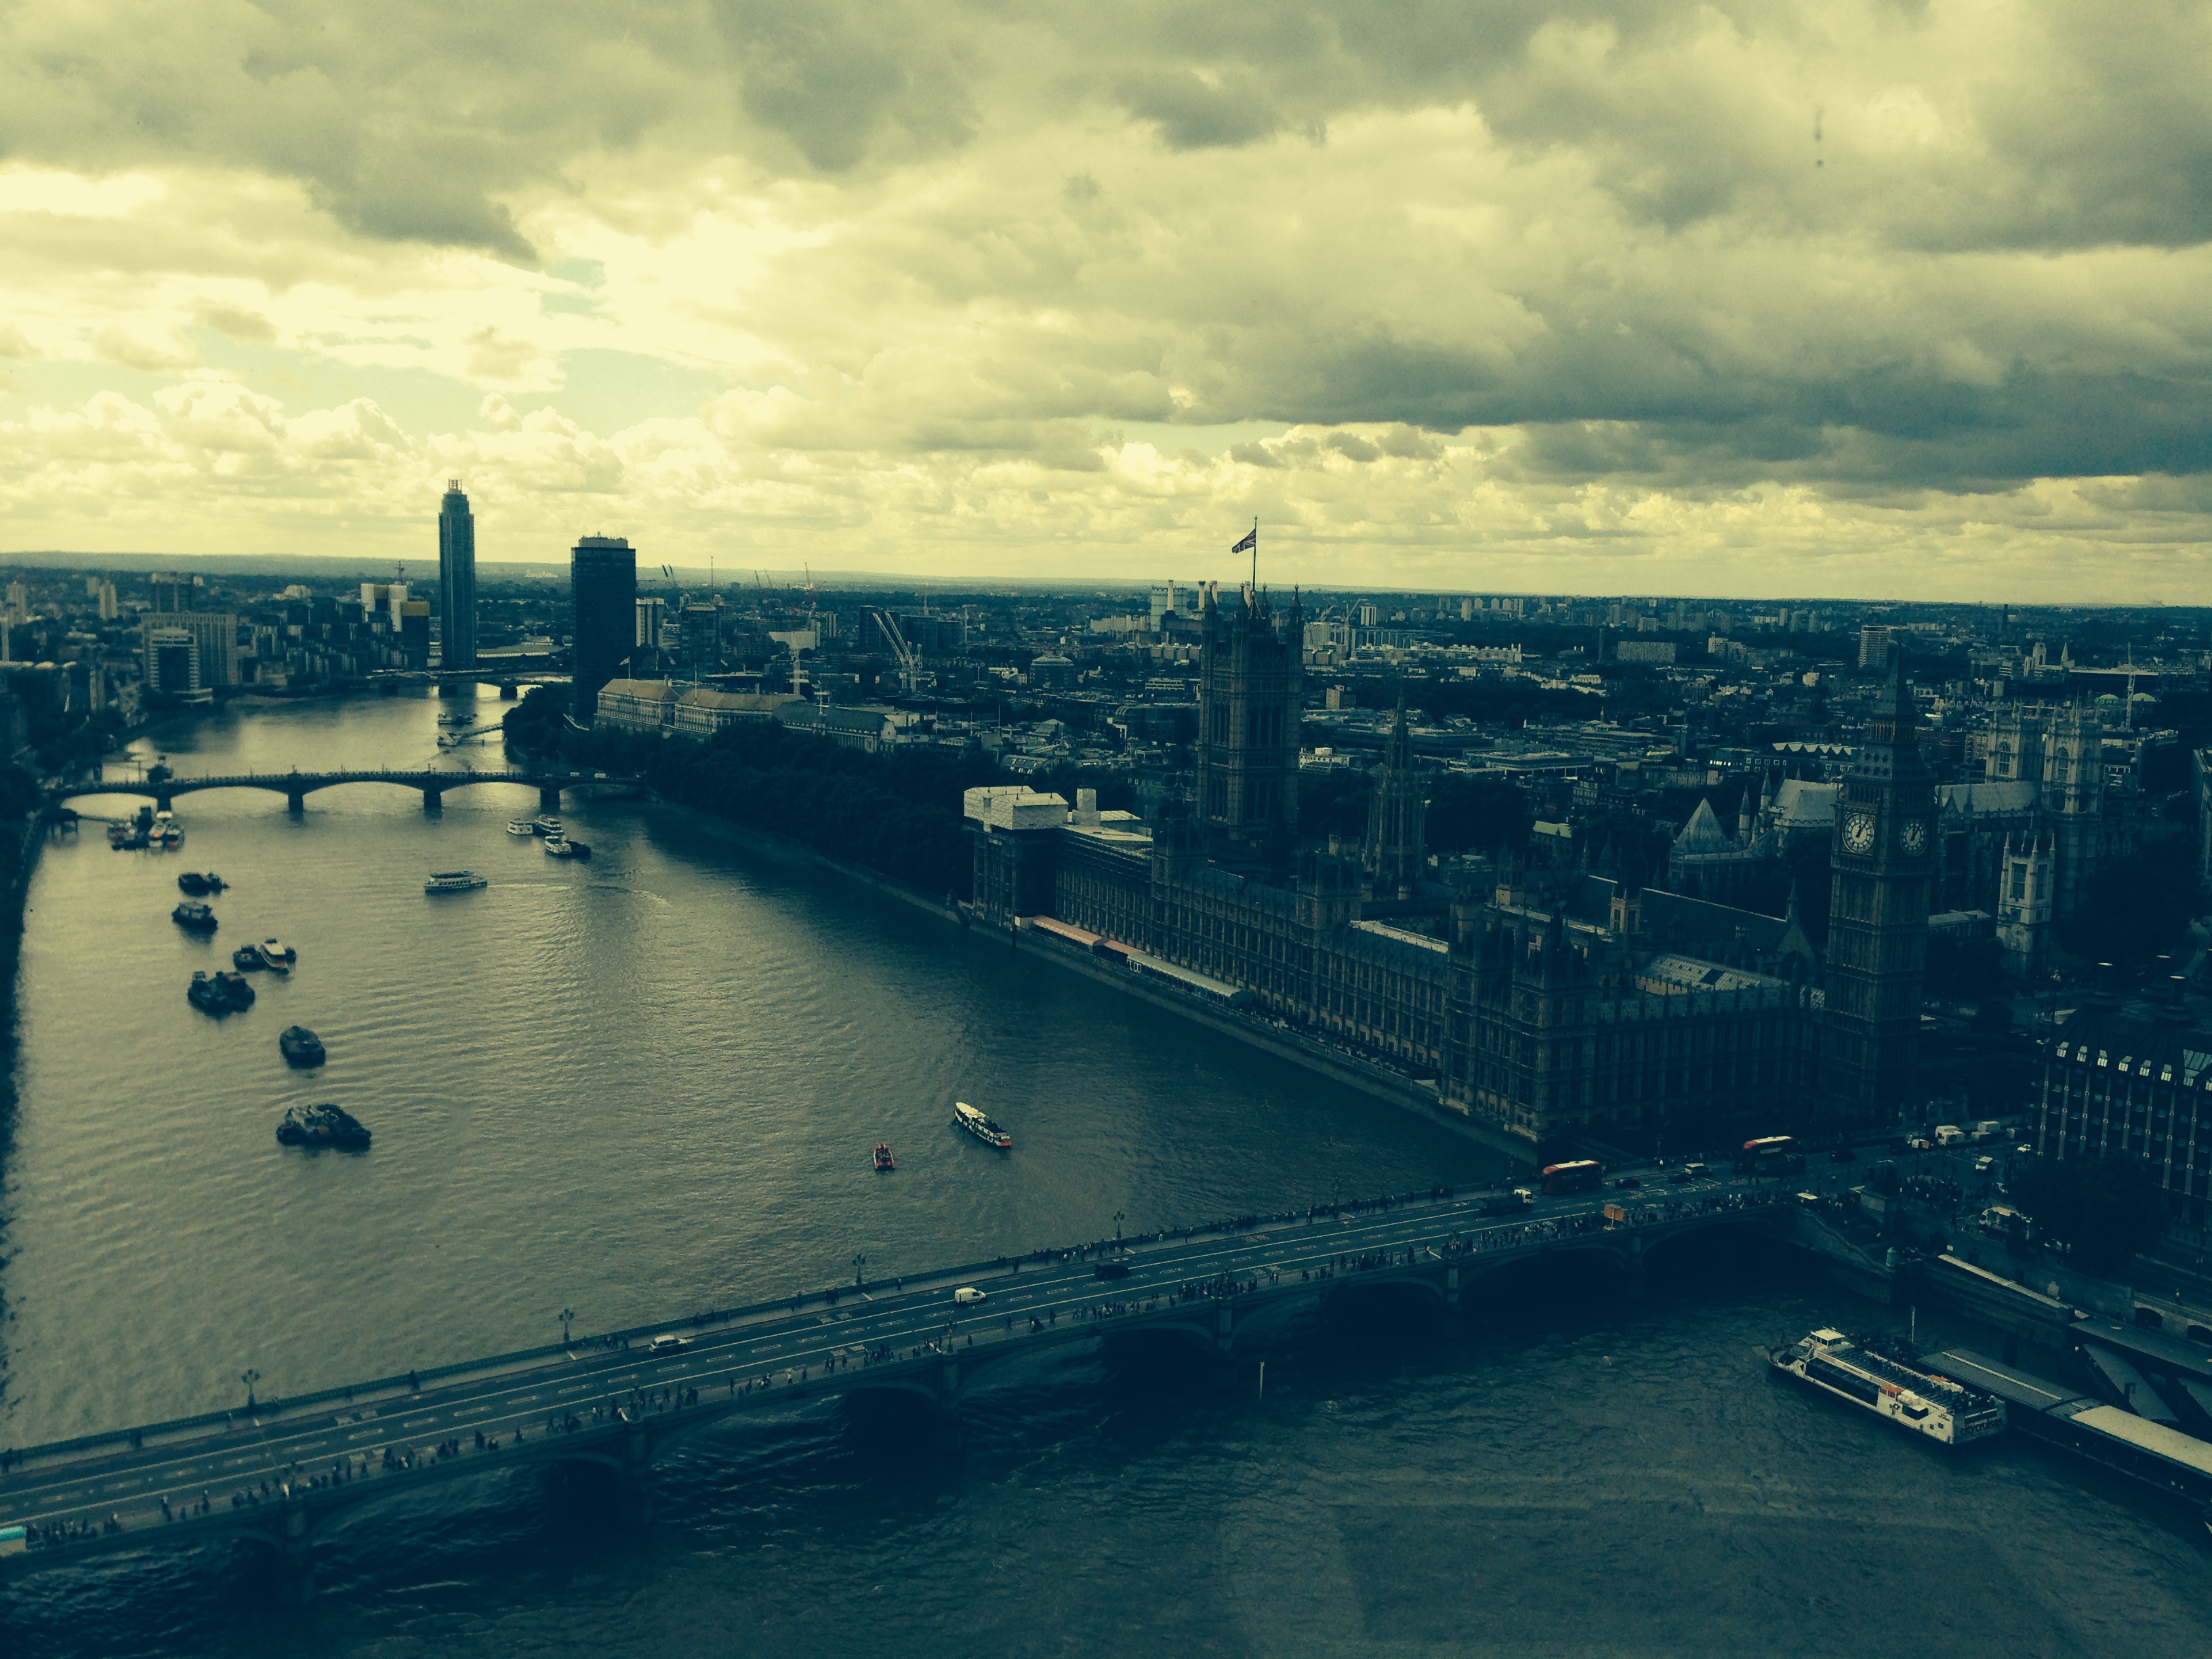
sea, coast, ocean, horizon, cloud, sky, sunset, bridge, skyline, photography, sunlight, morning, dawn, city, skyscraper, river, cityscape, dusk, evening, reflection, tower, bay, waterway, aerial photography, urban area, human settlement, atmosphere of earth